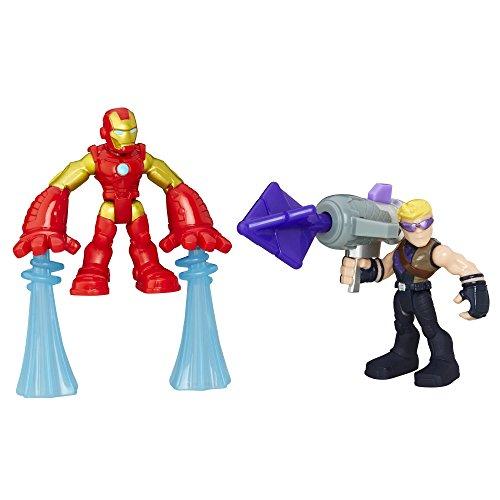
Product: Playskool Heroes Marvel Super Hero Adventures Iron Man and Marvel’s Hawkeye
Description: Includes Iron Man and Marvel's Hawkeye figures with power up arms, and 1 projectile.
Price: $10.52
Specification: ProductDimensions:2.2x7x8inches|ItemWeight:3.36ounces|ShippingWeight:3.52ounces(Viewshippingratesandpolicies)|ASIN:B01KA6XHSA|Itemmodelnumber:C0217|Manufacturerrecommendedage:36months-7years